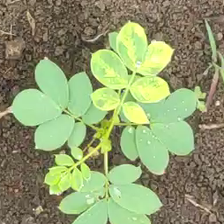
Weed species: Sicklepod_(Senna obtusifolia)